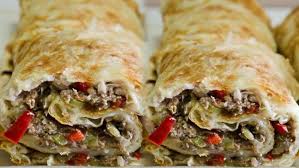
Yemek: lahmacun